The Nowhere Inn

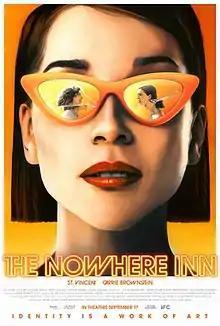
Theatrical release poster

The Nowhere Inn is a 2020 American mockumentary psychological thriller-comedy film directed by Bill Benz from a screenplay by Annie Clark in her film debut and Carrie Brownstein. It stars Clark, Brownstein and Dakota Johnson.